Nathaniel Jocelyn

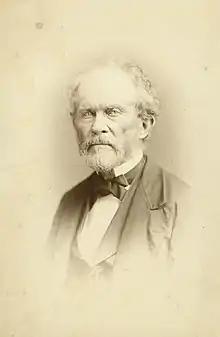
Nathaniel Jocelyn, c.1870s, albumen print (cabinet card), Department of Image Collections, National Gallery of Art Library, Washington, DC

Nathaniel Jocelyn was born in New Haven, Connecticut, the son of clockmaker and engraver Simeon Jocelin and Luceanah Smith. He trained under his father as a watchmaker, later taking up drawing, engraving, and oil painting. He studied engraving with George Munger around 1813; they published at least one print together under the name Jocelin & Munger. In 1817, Munger painted one of the few known portraits of Jocelyn.